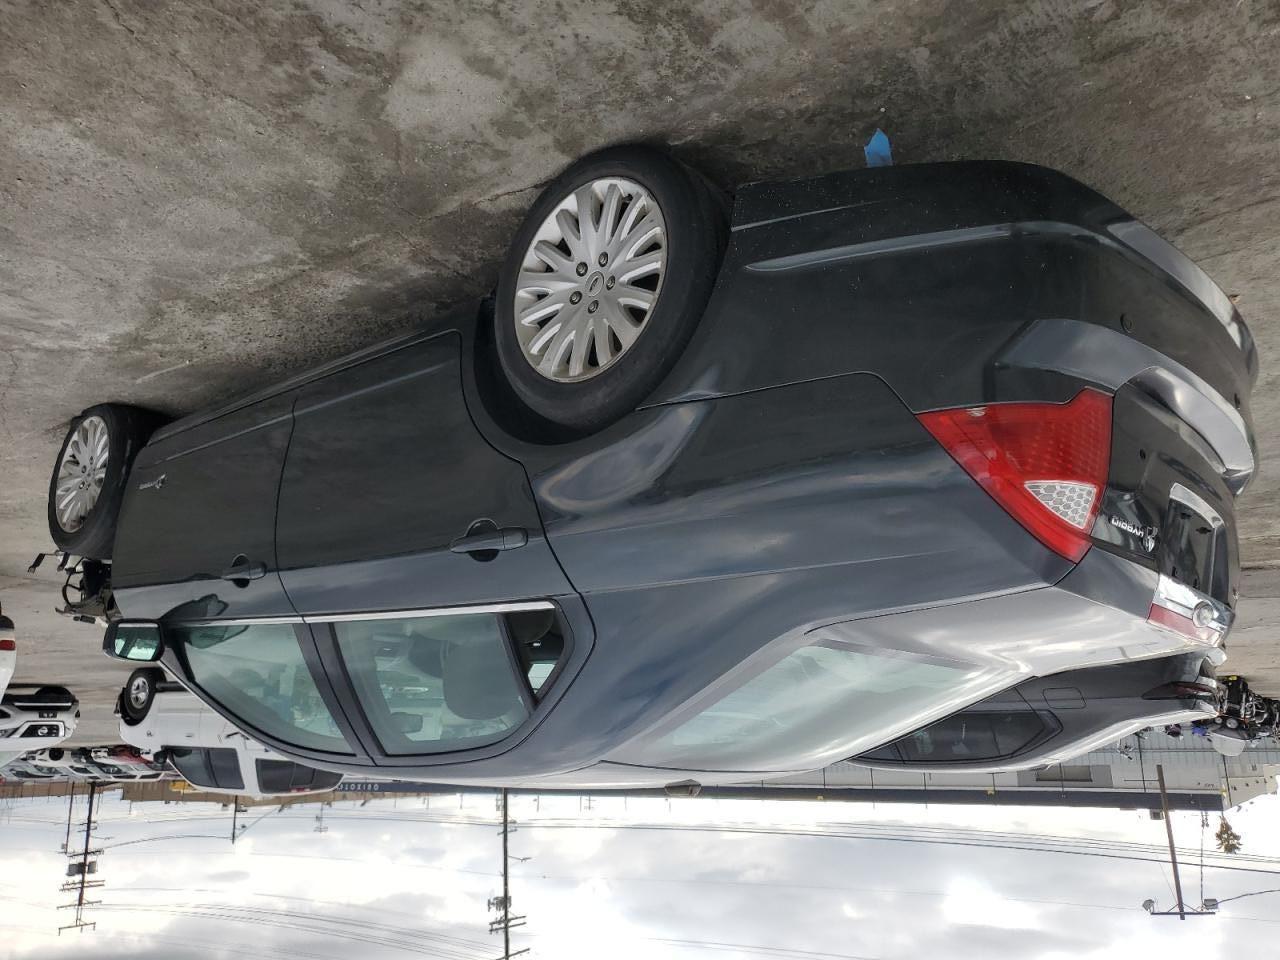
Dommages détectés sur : aile avant droite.
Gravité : majeur